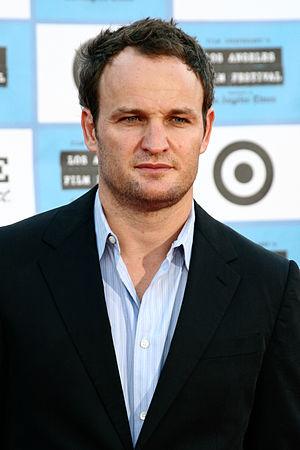
John Connor est un personnage de fiction créé par James Cameron. D'abord mentionné dans le film Terminator en 1984, il apparait pour la première fois dans Terminator 2 : Le Jugement dernier.